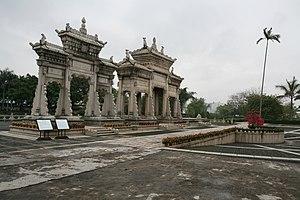
Arc de triomphe de Mexi à Zhuhai 中文: 珠海的梅溪牌坊